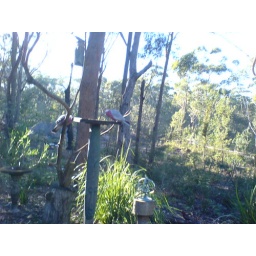
eating seeds at our house in lake conjola